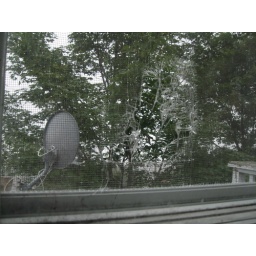
Hole in screen of bathroom window